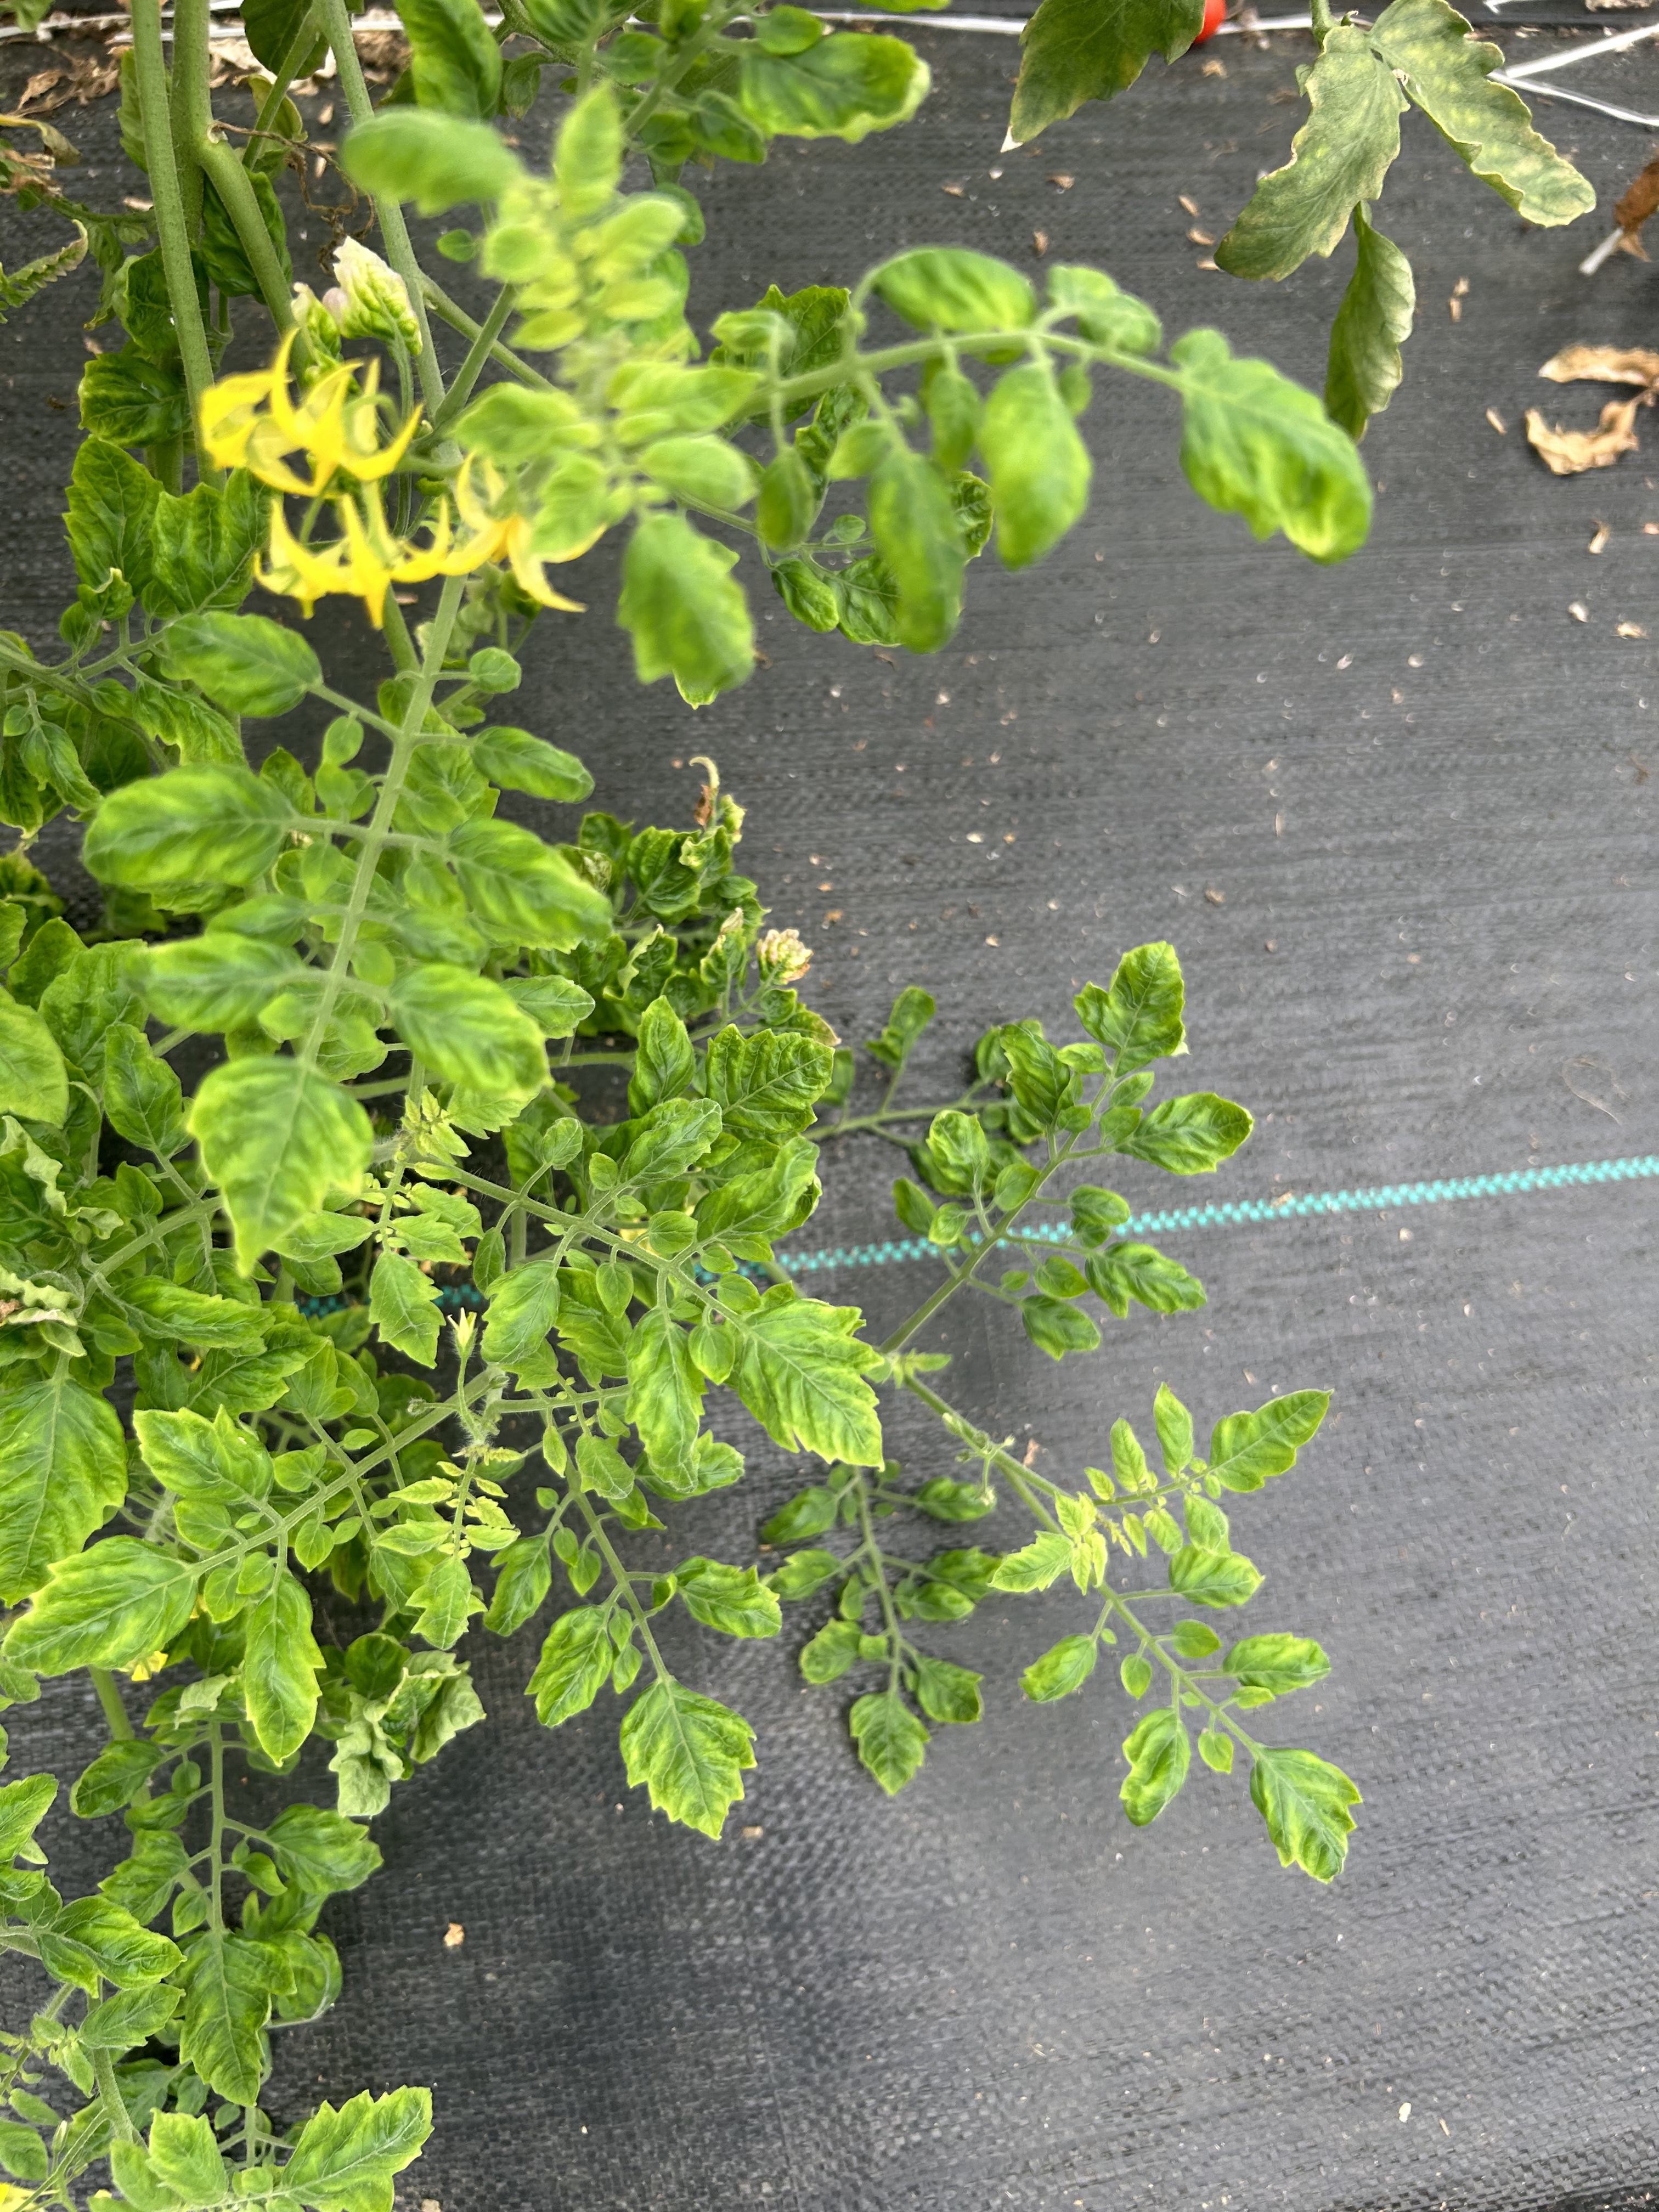
Disease: Viral